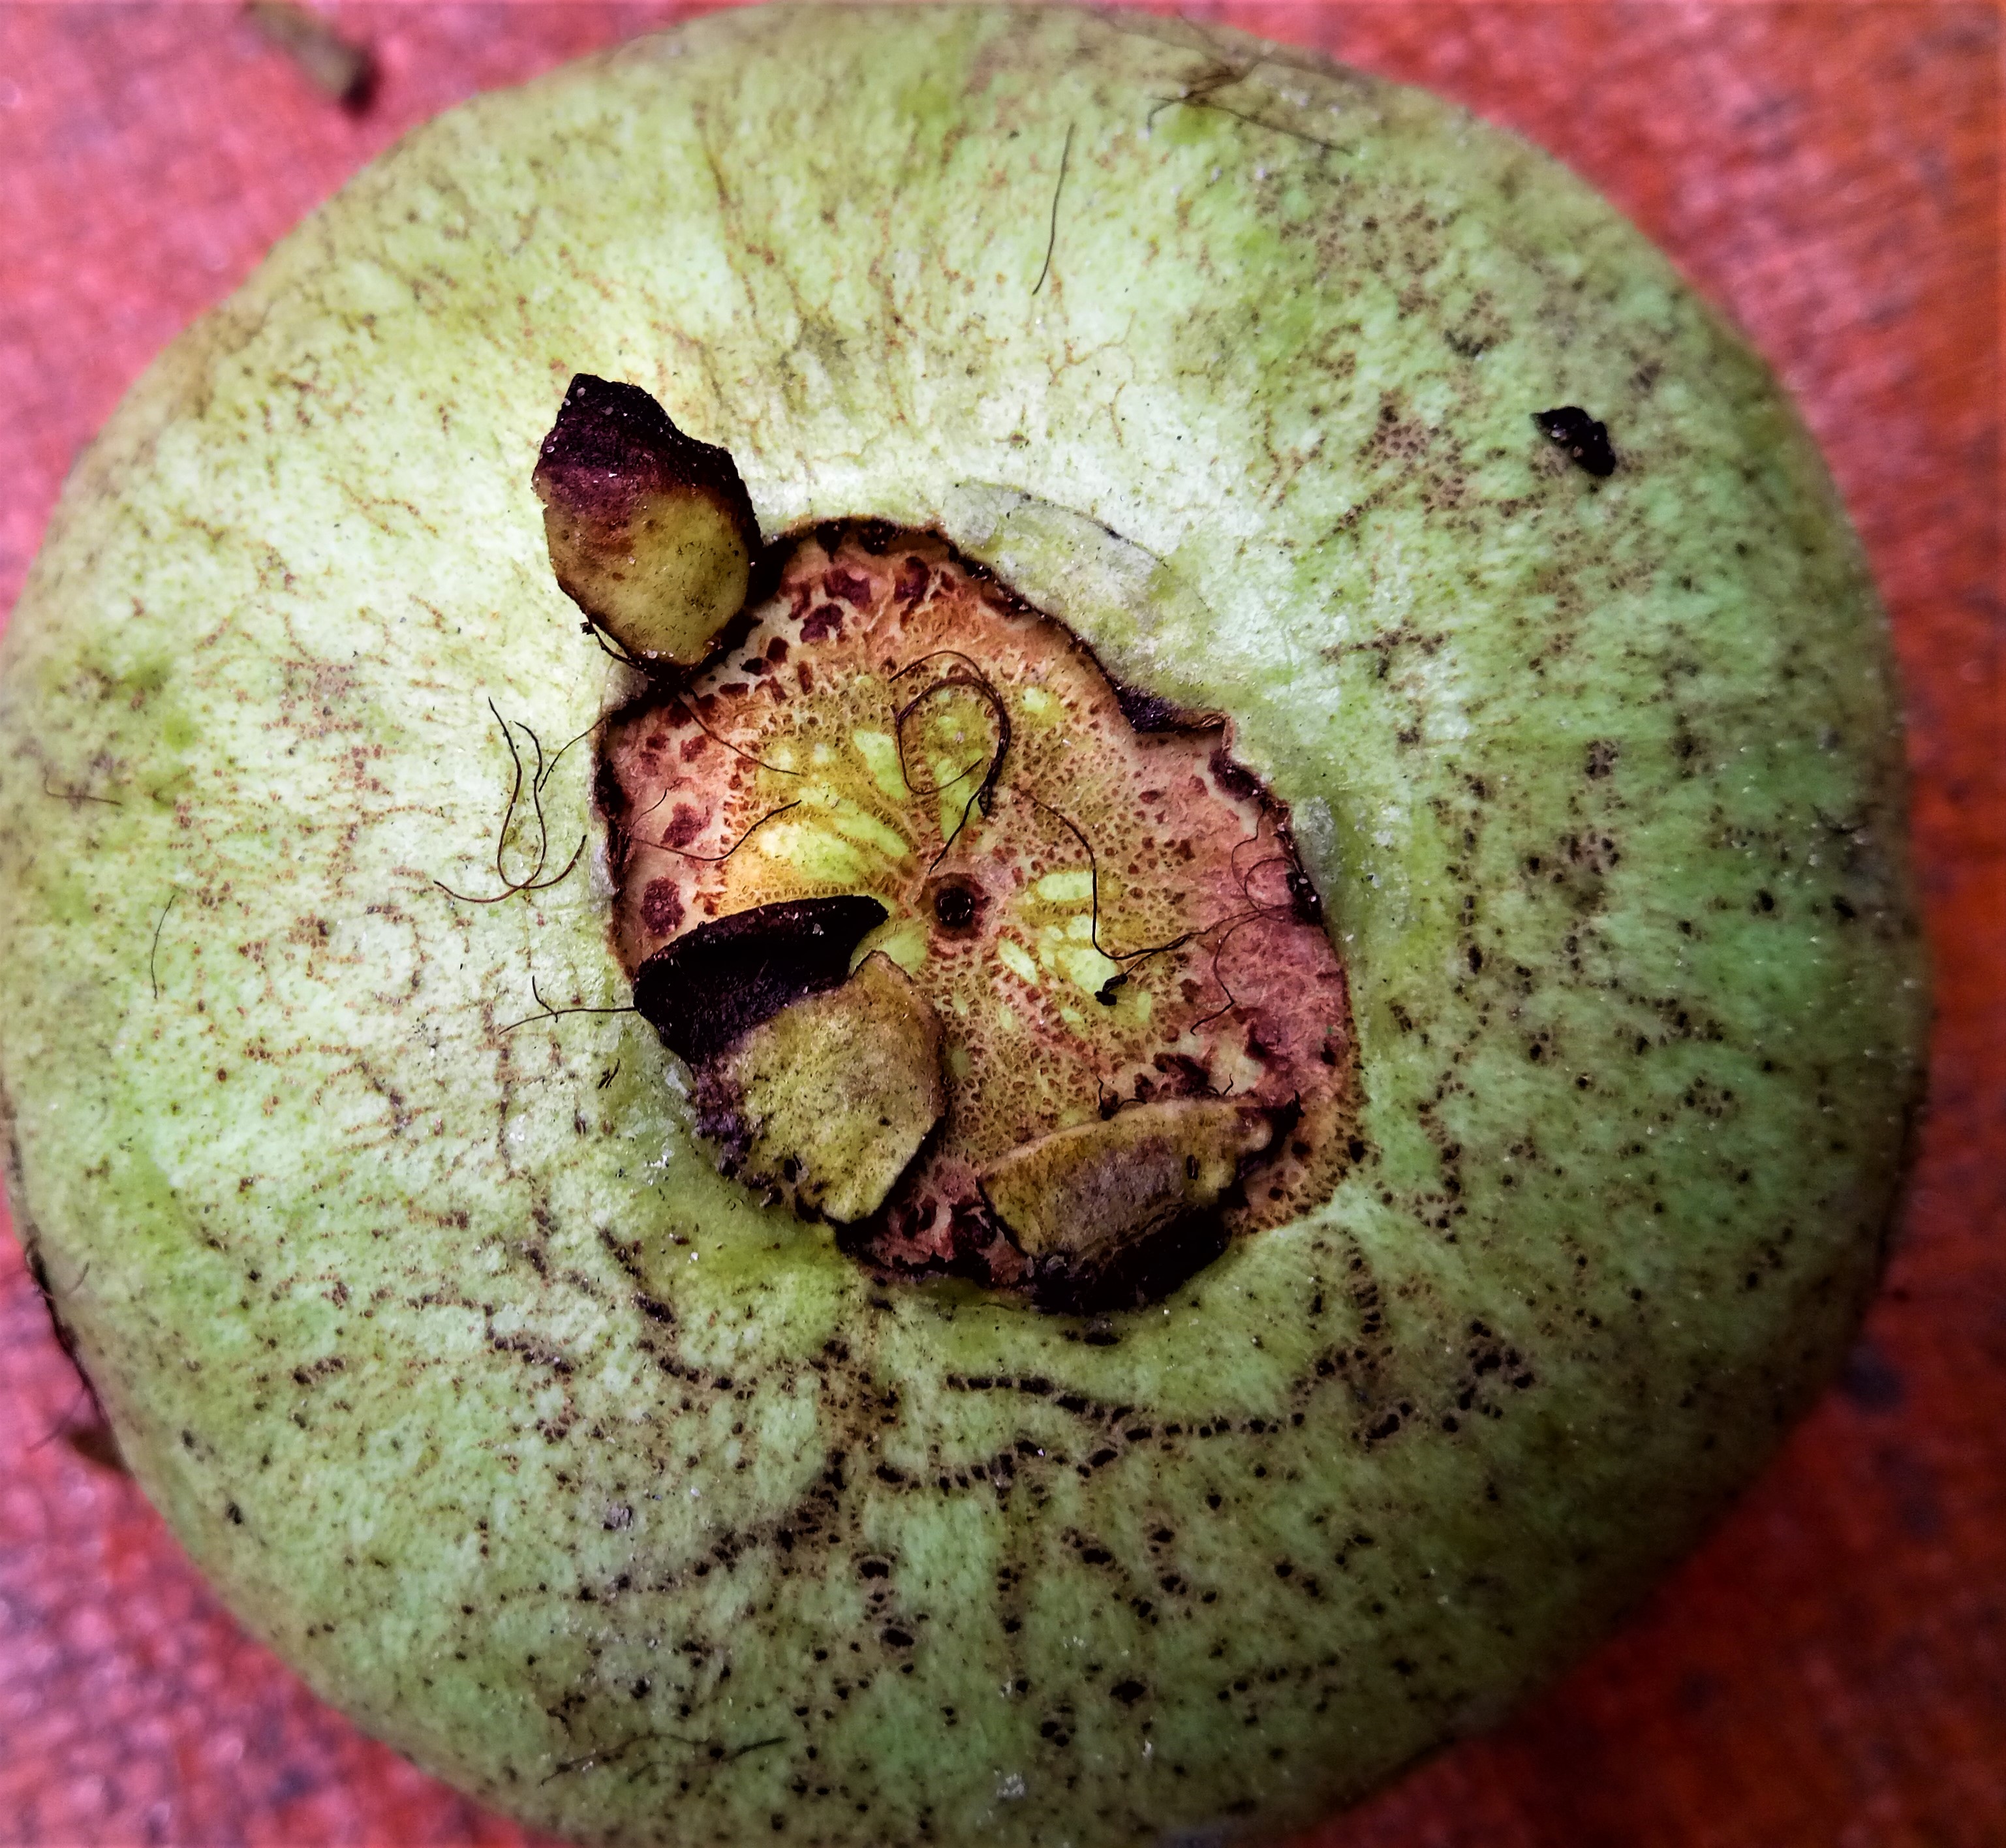
Label: Scab